Mair von Landshut

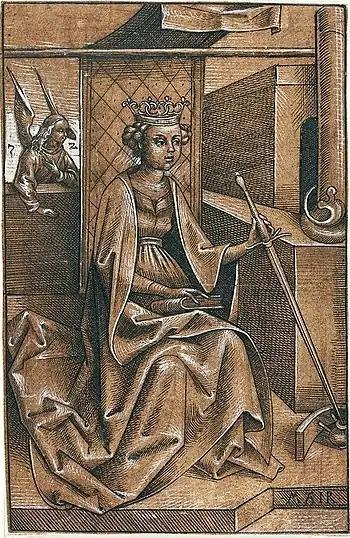
St. Catherine, engraving on brown prepared paper with white highlights added; signed "MAIR".

Mair von Landshut (active c. 1485–1504 or later) was a German engraver, painter, and designer of woodcuts, who worked in Bavaria. He probably came from Freising near Munich, and worked in both towns, as well as Landshut.